Hirofumi Ryu

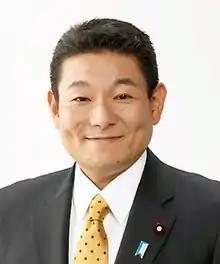
Official portrait, 2012

is a Japanese politician of the Constitutional Democratic Party, who serves as a member of the House of Representatives in the Diet (national legislature).